Pear Bowl

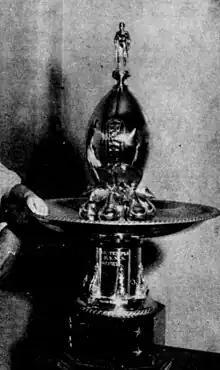
The trophy for the Pear Bowl in 1950.

The Pear Bowl was a postseason college football bowl game held on Thanksgiving weekend in Oregon. The game was held six times, following the 1946 through 1951 seasons. The first two games were held in Ashland, Oregon and the last four were held in Medford, Oregon. Following the 1949 game, the Northwest Conference and Far West Conference signed an agreement to have their champions meet in the game.